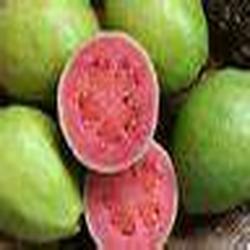
Label: Guava